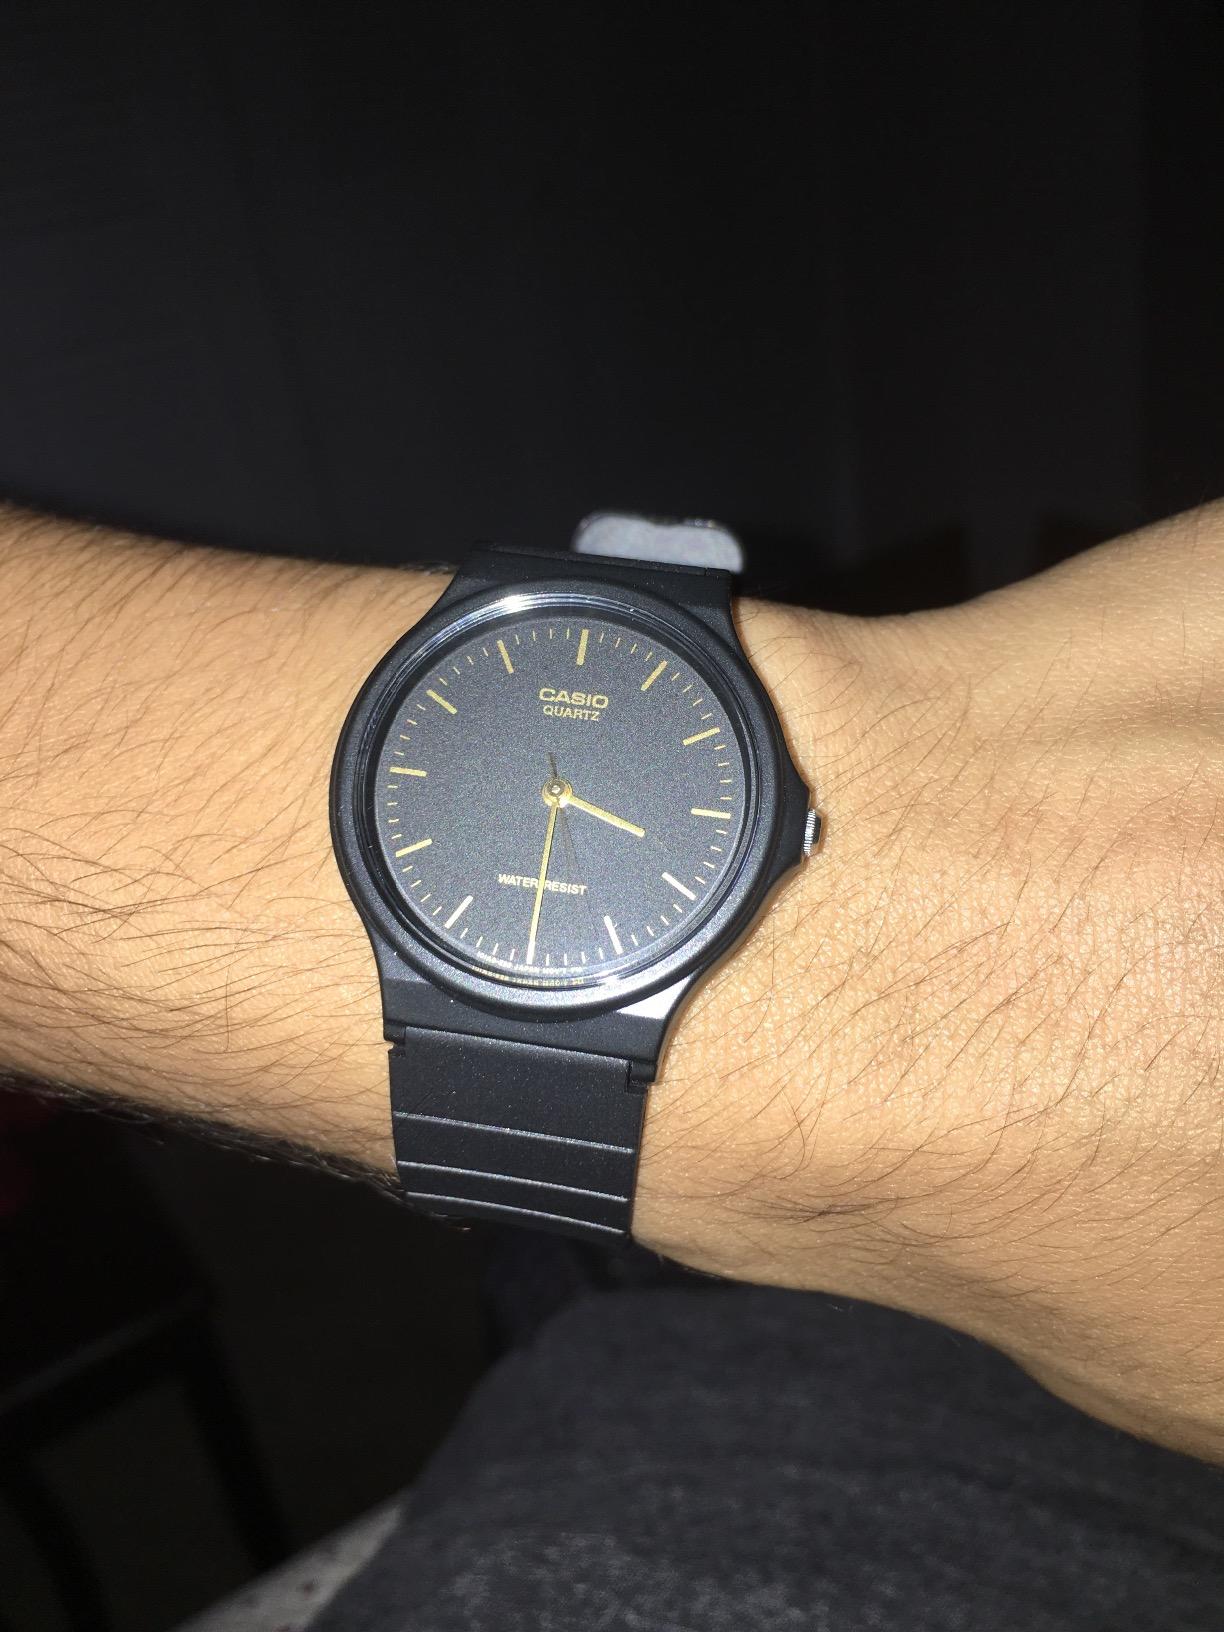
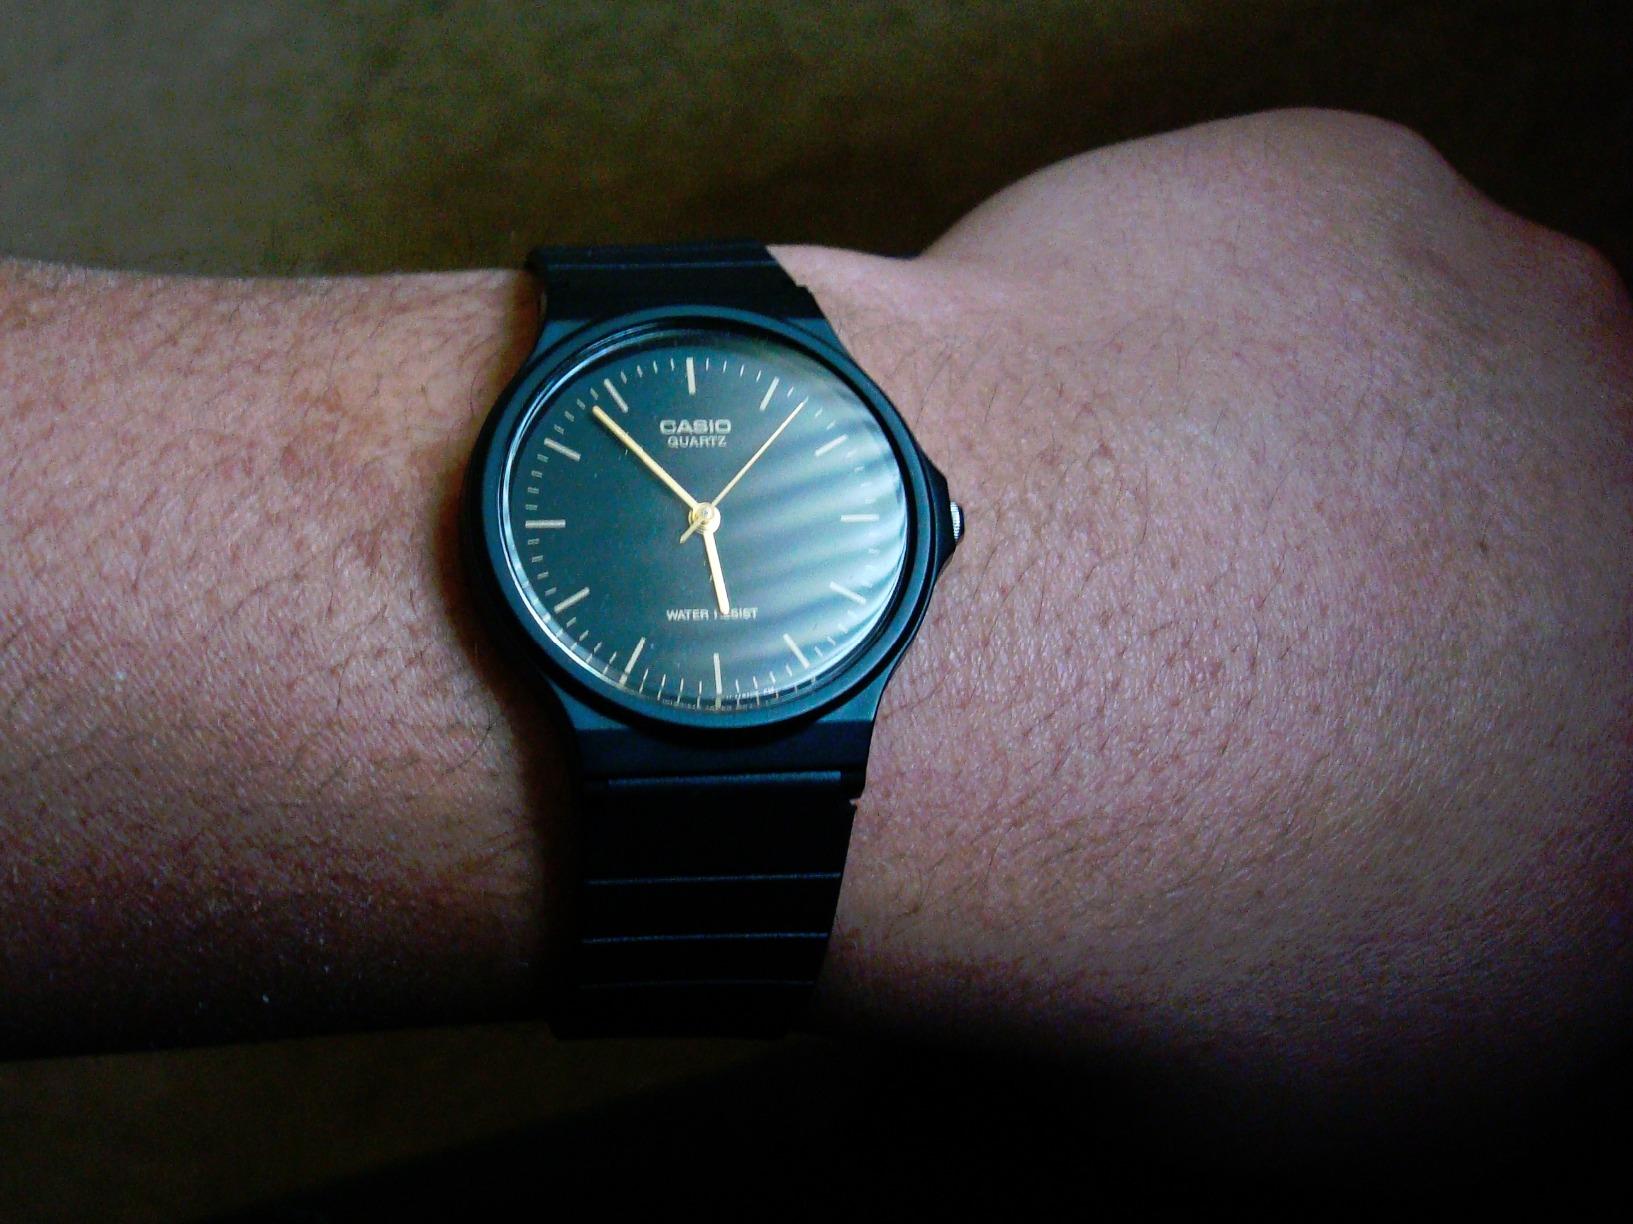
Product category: accessories_watch
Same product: yes